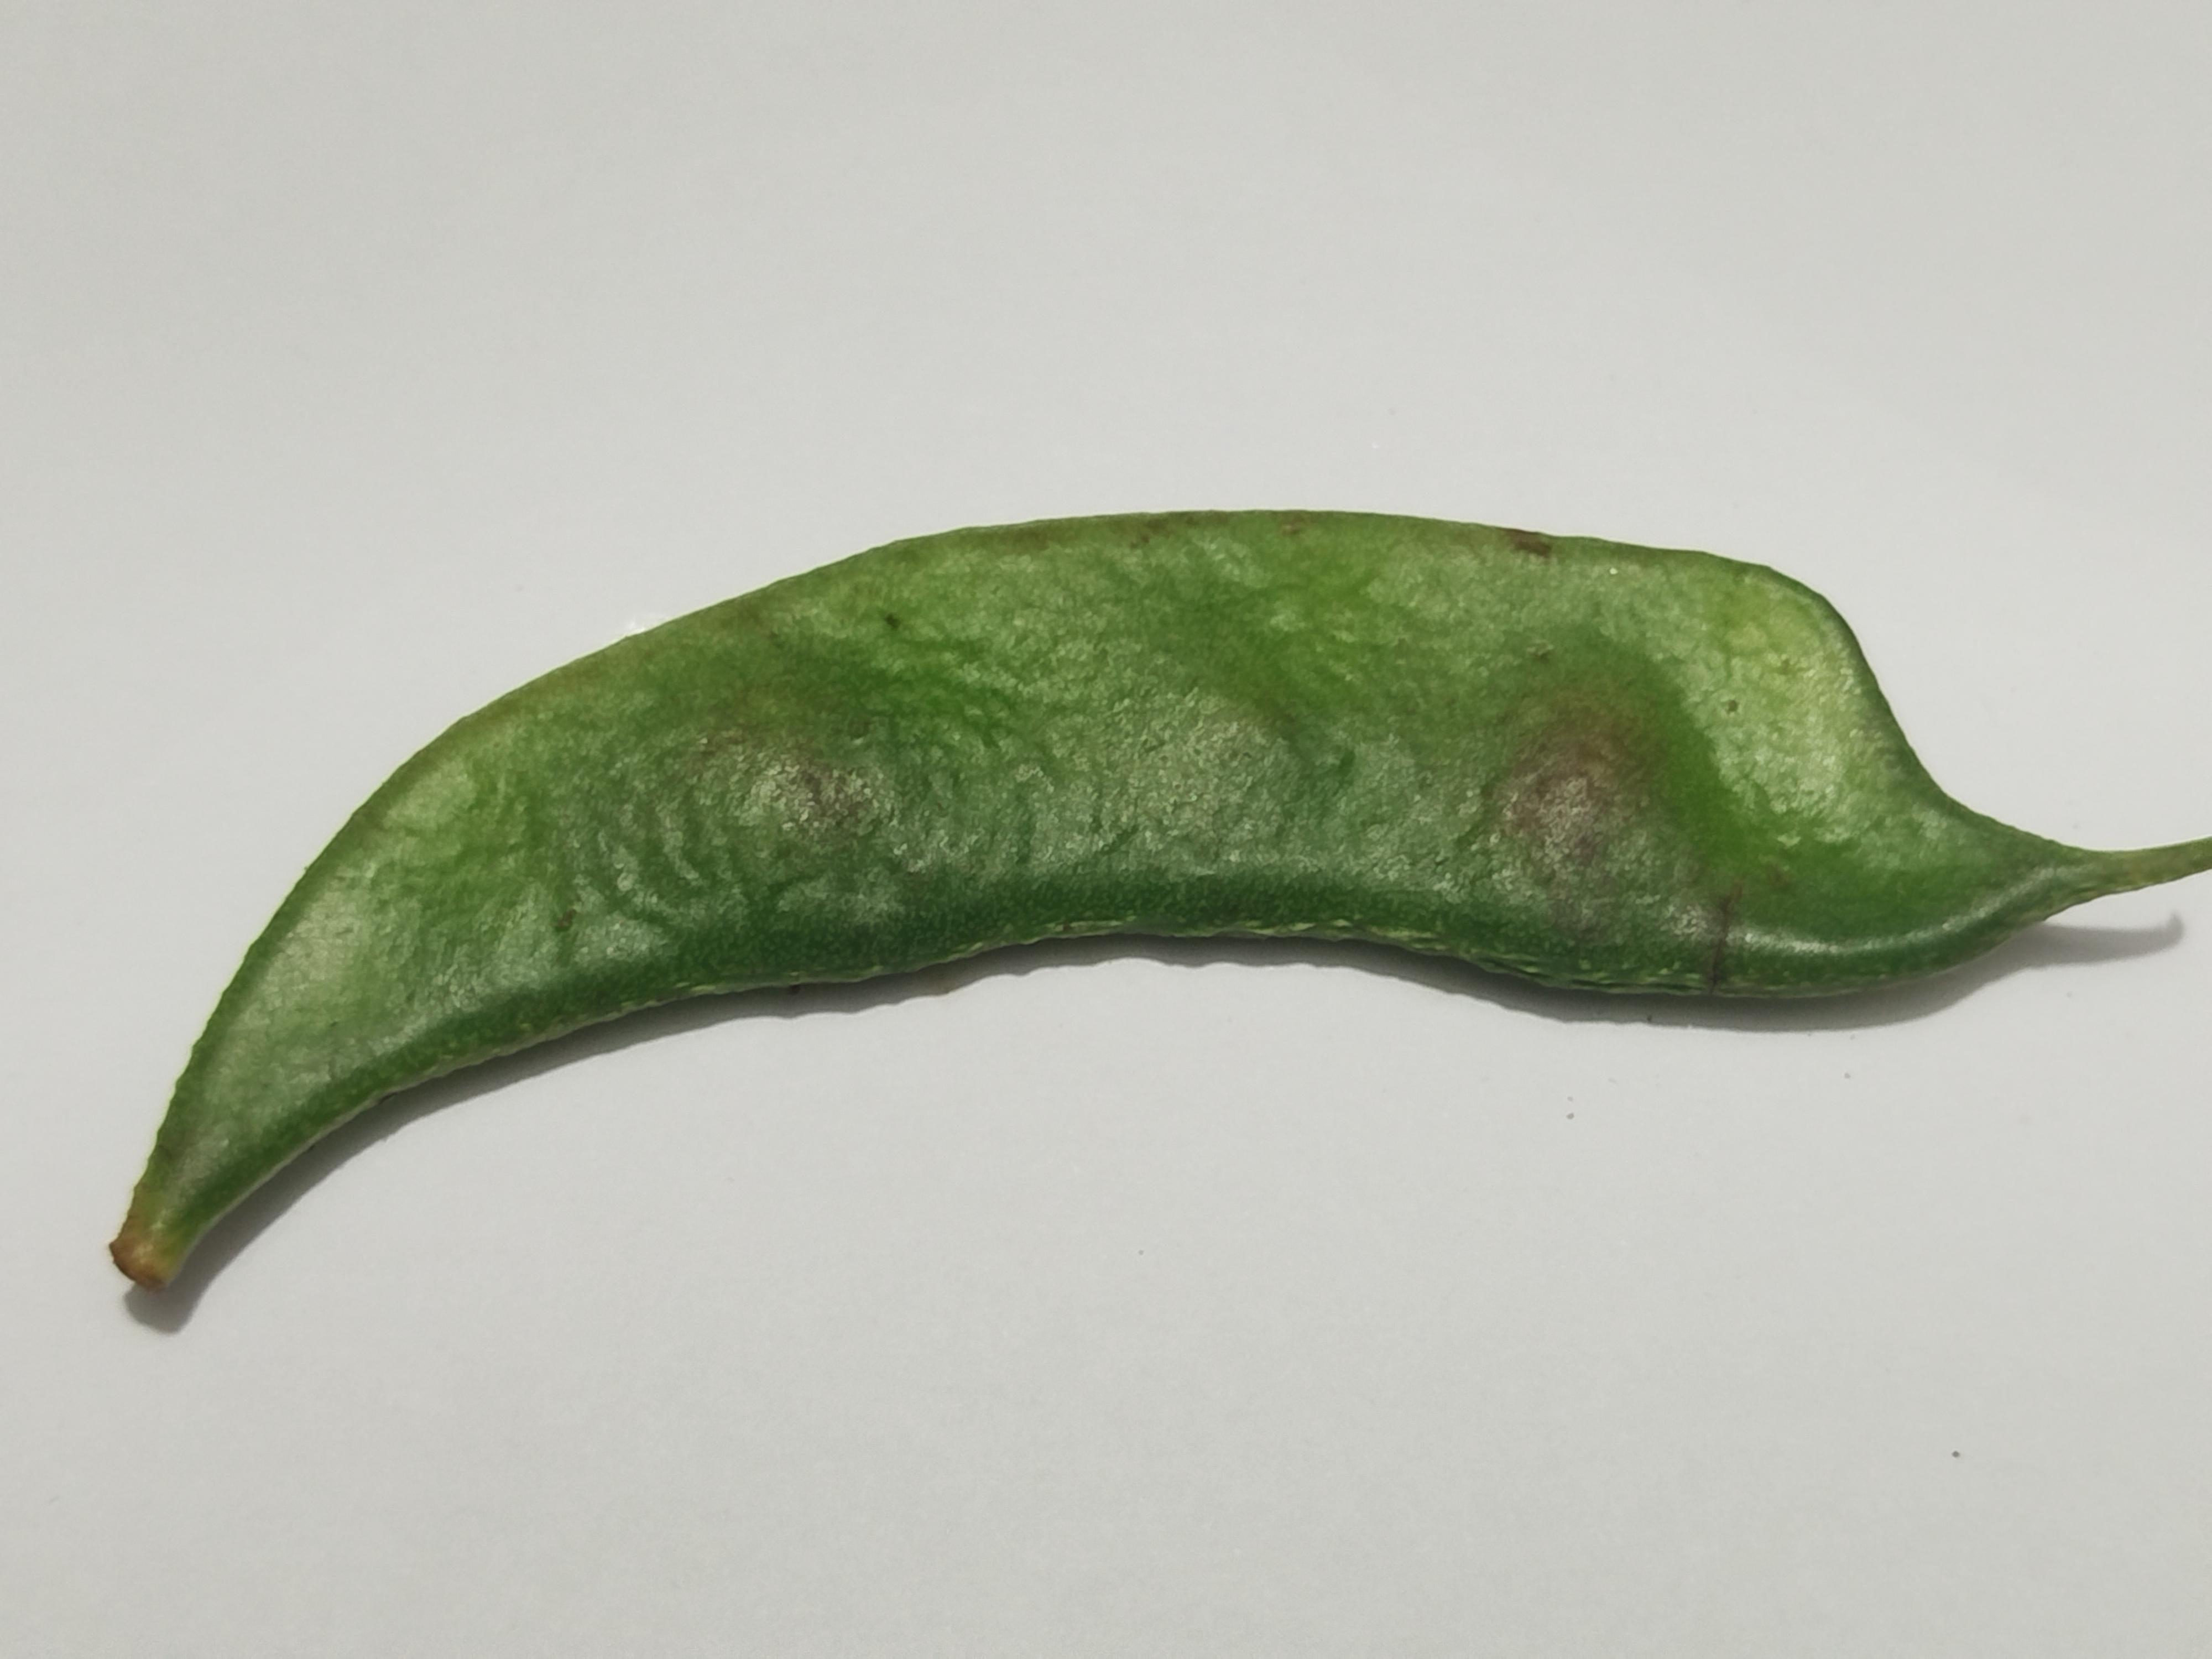
Label: Bean